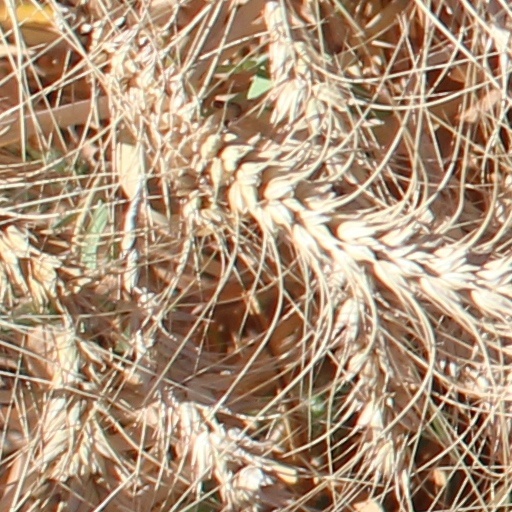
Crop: wheat